Answer in natural language. Which point is closer to the camera taking this photo, point A  or point B? Choose between the following options: A or B
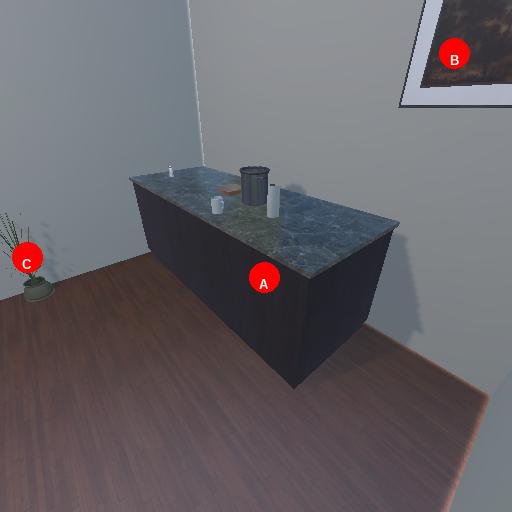
<answer>B</answer>